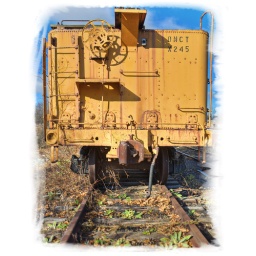
Old train cars in Victor NY